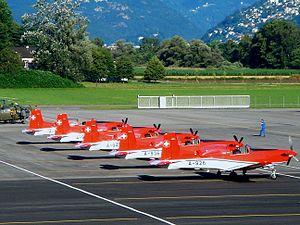
Le Pilatus PC-7 Turbo Trainer est un avion d'entraînement à turbopropulseur fabriqué par le constructeur suisse Pilatus Aircraft. L’appareil, capable de toutes les fonctions d’entraînement de base, a été sélectionné par plus de 20 forces aériennes comme avion d'entraînement. Depuis son introduction en 1978, près de 500 exemplaires ont été vendus, la majorité étant encore en service. La flotte mondiale de PC-7 a effectué plus d'un million d'heures de vol.